B'nai Reuben Anshe Sfard

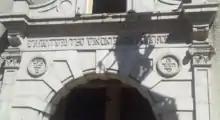
April 24, 2014

The "American Architect and Building News" in 1900 reported that the congregation had “purchased the houses at 928, 930, and 932 S. 6th St. and will erect a commodious synagogue on the site.” The congregation would not erect its new Baroque Revival building at this site and instead laid a cornerstone at 615 S 6th Street at Kater Street in 1904.